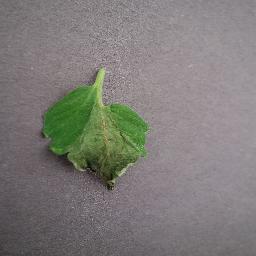
Label: Tomato___Late_blight